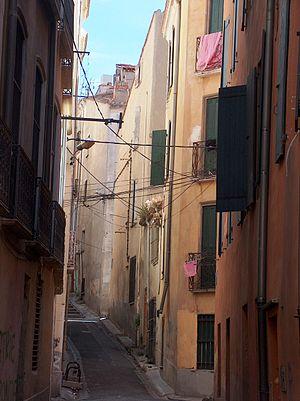
Rue Joseph Bertrand dans le quartier Saint Jacques à perpignan
En France, un secteur sauvegardé était une zone urbaine soumise à des règles particulières en raison de son « caractère historique, esthétique ou de nature à justifier la conservation, la restauration et la mise en valeur de tout ou partie d'un ensemble d'immeubles bâtis ou non ». Ces secteurs comprenaient en particulier les centres historiques de nombreuses villes françaises.